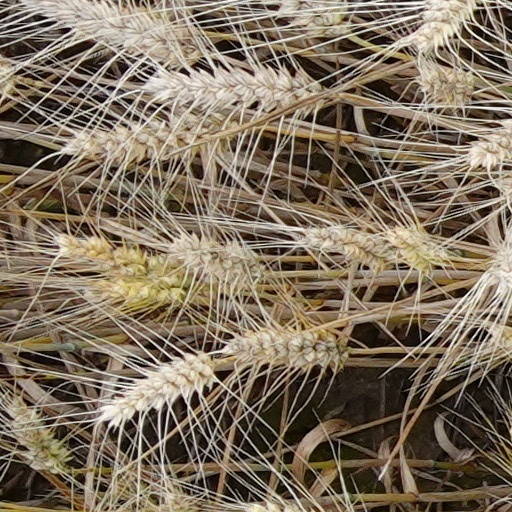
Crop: wheat